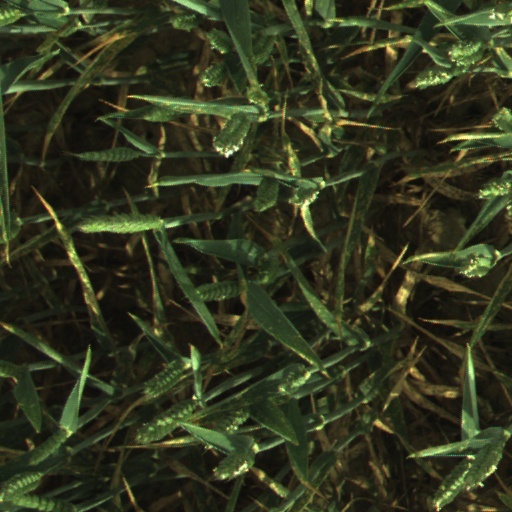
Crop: wheat